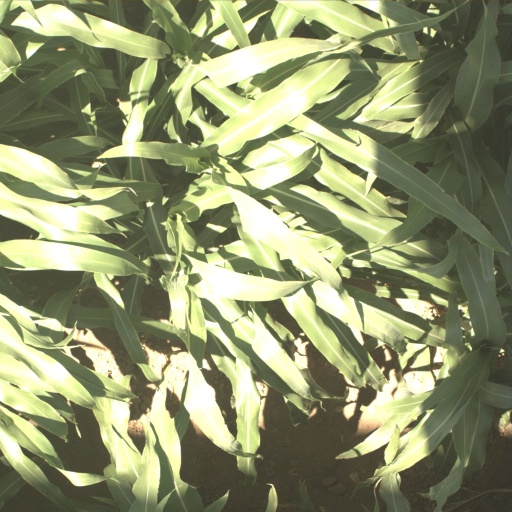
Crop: sorghum